Court uniform and dress in the United Kingdom

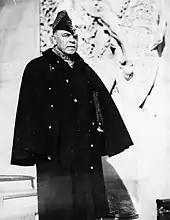
The great coat and cape could be worn separately or (as seen here, in 1938) together.

In 1920 white-tie evening dress was given official status as an 'Alternative Court Dress' for use on State occasions. It was described as 'an ordinary black Evening Dress Coat, black or white Evening Dress Waistcoat, breeches (plain black Evening Dress material or stockinet, with three small black cloth or silk buttons, and small jet or black buckles at the knee), hose (black silk), shoes (plain court, with bows, no buckles) and tie (a white Evening Dress bow necktie)'.